Charlotte Forten Grimké

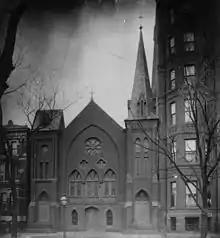
Grimké assisted with her husband's ministry at Fifteenth Street Presbyterian Church in Washington, DC, shown here as it was in about 1899.

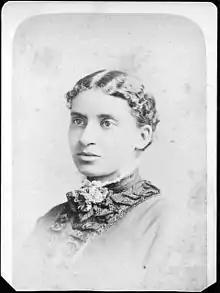
Charlotte L. Forten Grimké, 1870s

Forten became a member of the Salem Female Anti-Slavery Society, where she was involved in coalition building and fund-raising. She proved to be influential as an activist and leader on civil rights. Her grandmother Charlotte Vandine Forten and her aunts had established themselves as part of the black female leadership in Philadelphia and had been founding members of the biracial Philadelphia Female Anti-Slavery Society, founded in 1833.